Printers' International Specimen Exchange

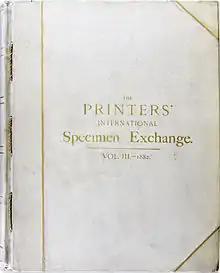
Cover of Vol. III

The Printers' International Specimen Exchange was an influential annual subscription publication for the "technical education of the working printer" that ran from 1880 to 1898. Conceived around the time of the Caxton Celebration of 1877, it was an ambitious expansion of a "Specimens" column then appearing in the "Paper & Printing Trades Journal", a widely read trade publication issued by London printers and publishers Field & Tuer and edited by Andrew White Tuer.